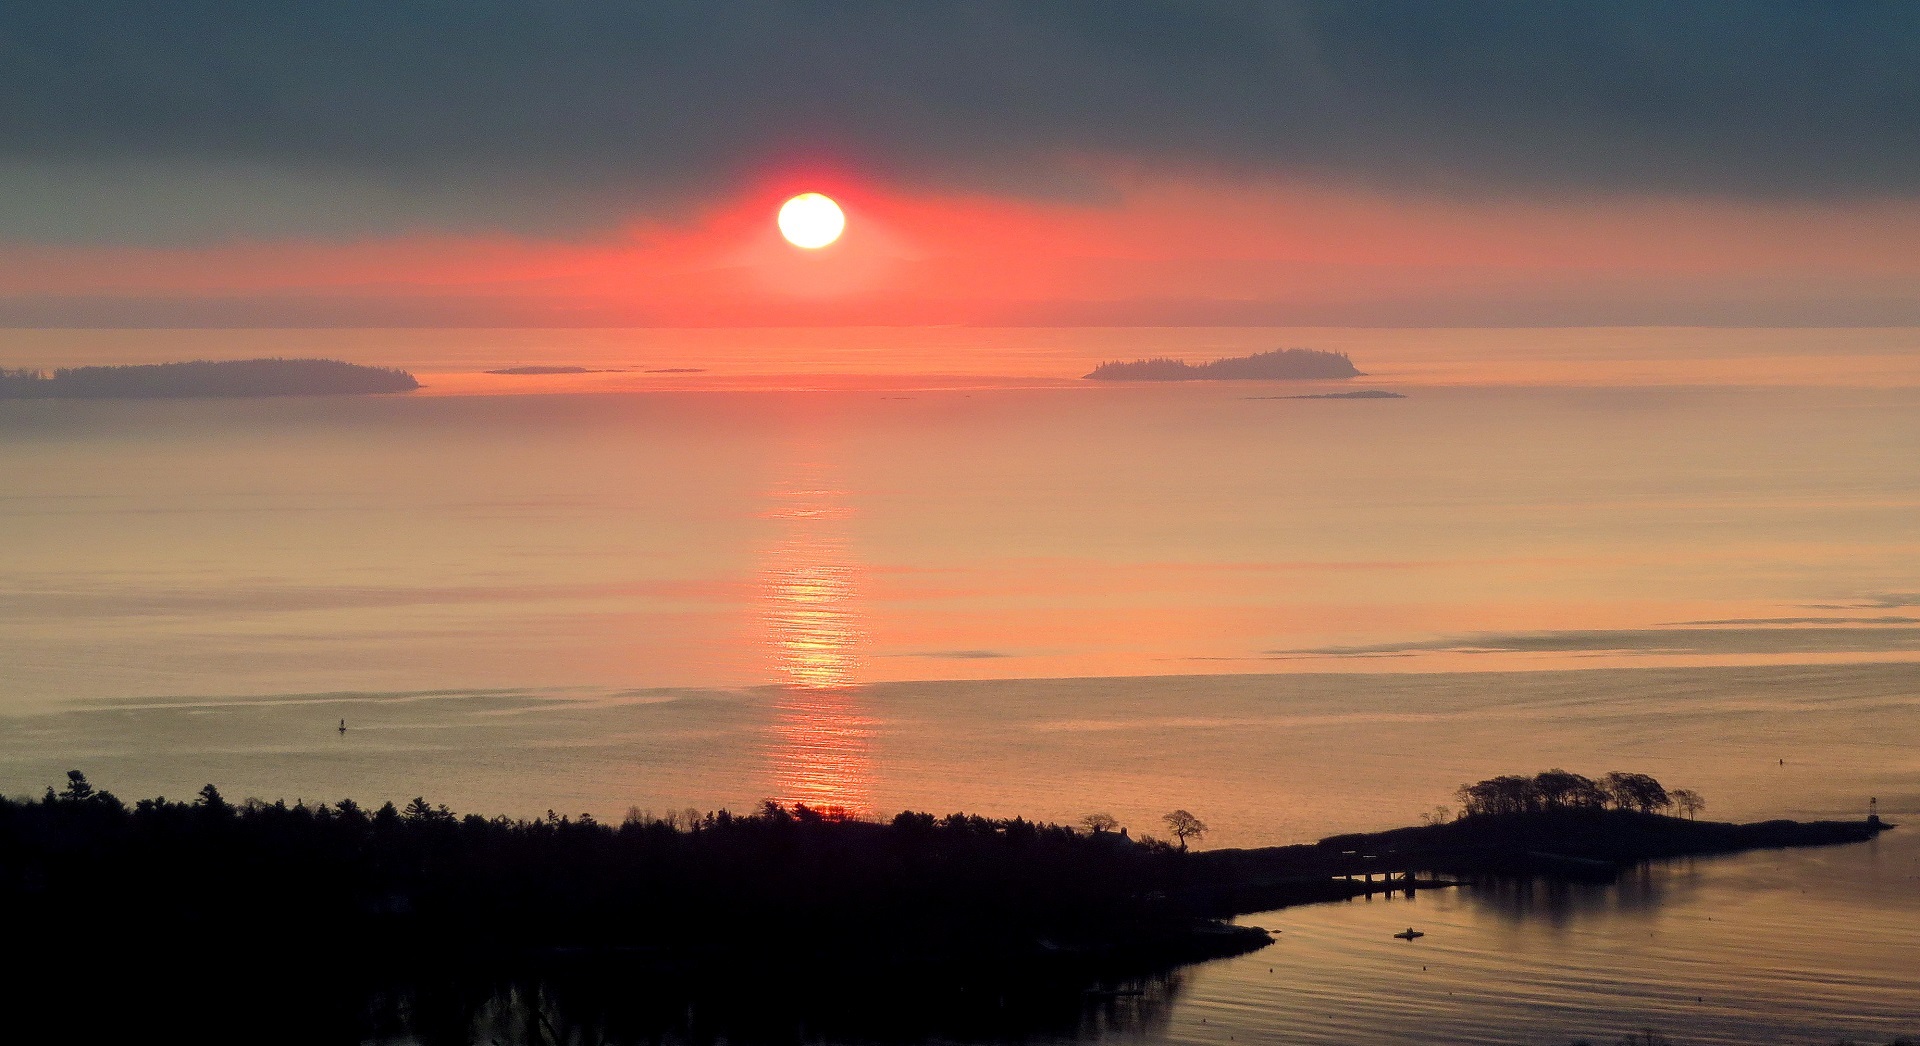
landscape, sea, coast, water, nature, ocean, horizon, silhouette, sky, sun, sunrise, sunset, sunlight, morning, dawn, atmosphere, dusk, evening, reflection, scenic, seascape, usa, outdoors, maine, afterglow, atmospheric phenomenon, red sky at morning, camden hills park